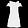
Label: Dress